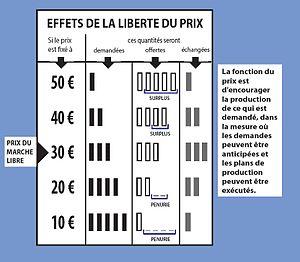
Un diagramme présentant l'argument pour des prix libres, traduit en français.
Un libre marché est un marché dans lequel les transactions entre acheteurs et vendeurs sont déterminées seulement par leur consentement mutuel. Cela exclut que l'une des parties obtienne la conclusion du marché par contrainte ou par tromperie ; cela exclut également l'intervention d'un tiers pour forcer ou empêcher le marché : notamment, cela limite l'intervention des pouvoirs publics à l'application des droits de propriétés, respect des contrats et vérification du consentement.